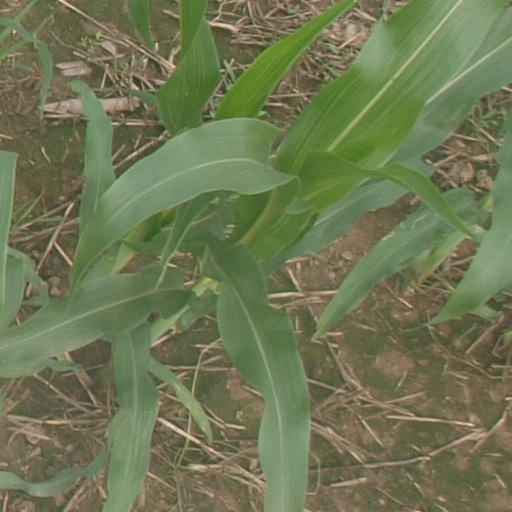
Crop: maize; corn